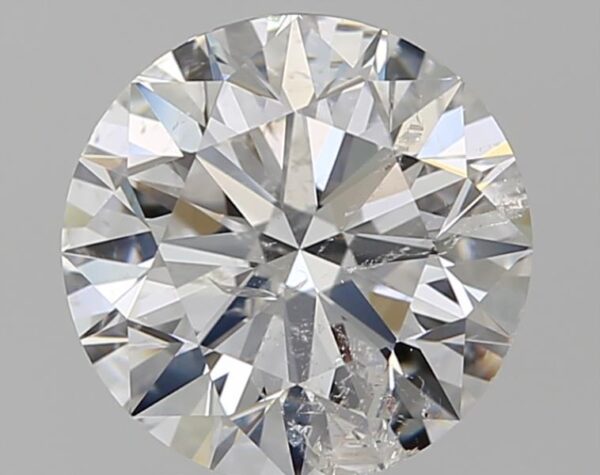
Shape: round
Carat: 2
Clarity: SI2
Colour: F
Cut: EX
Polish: EX
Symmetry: EX
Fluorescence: N
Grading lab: IGI
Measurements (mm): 8.05 x 8 x 4.98